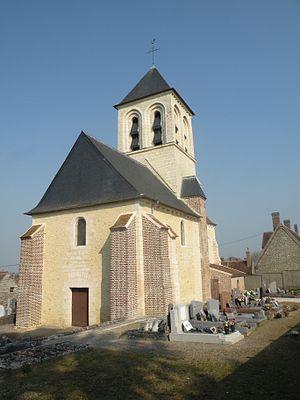
église de Montreuil-sur-Thérain
Montreuil-sur-Thérain est une commune française située dans le département de l'Oise, en région Hauts-de-France.